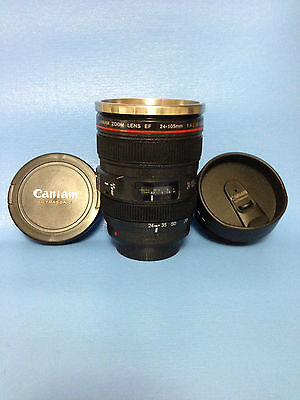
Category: mug